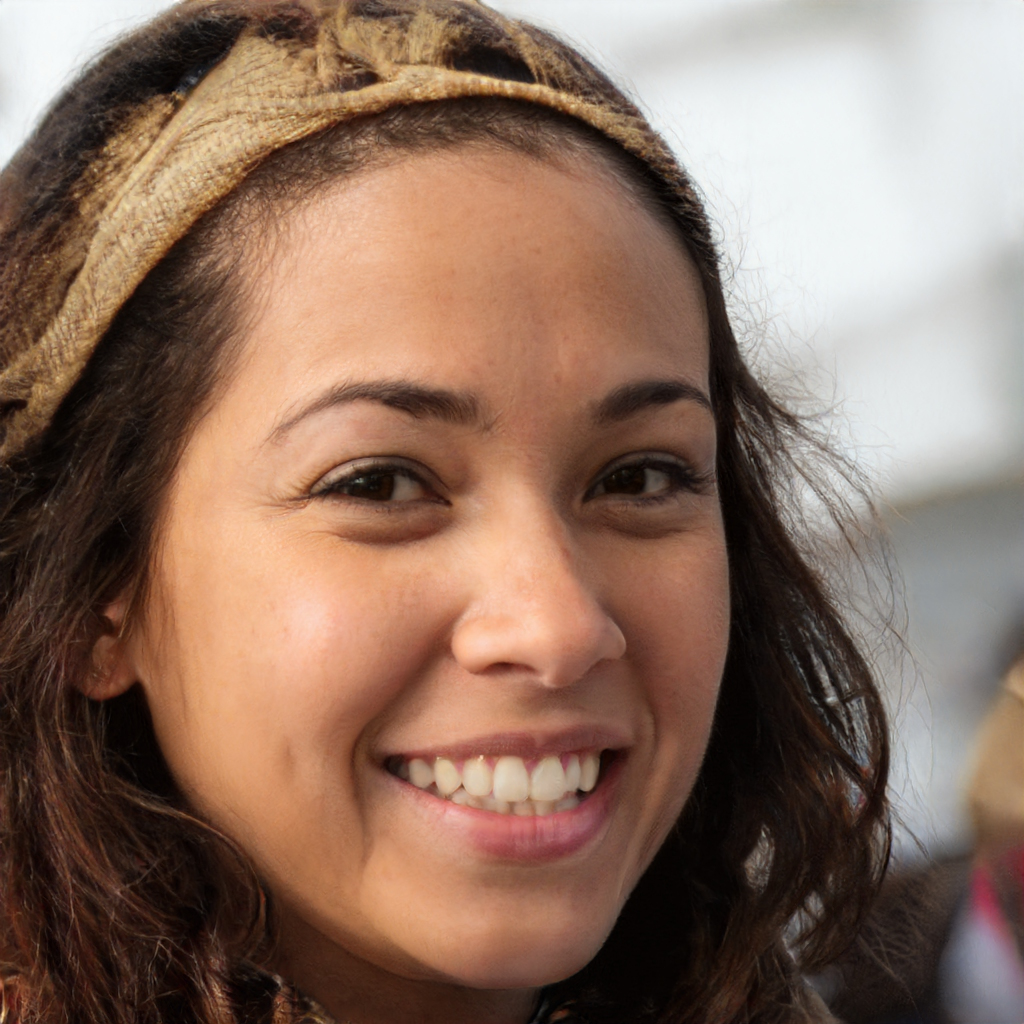
Label: Colored